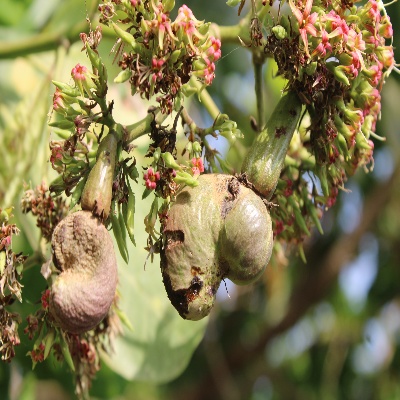
Crop: Cashew
Condition: healthy